Trent–Severn Waterway

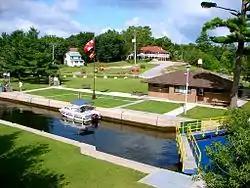
The lock at Buckhorn is typical of the Waterway today, with service buildings for the lock staff and users of the locks.

Travel was blocked beyond Balsam Lake until the opening of the Kirkfield Lift Lock in 1907.